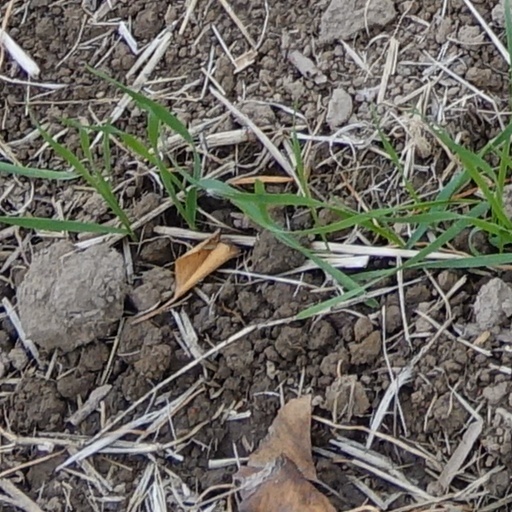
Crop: wheat